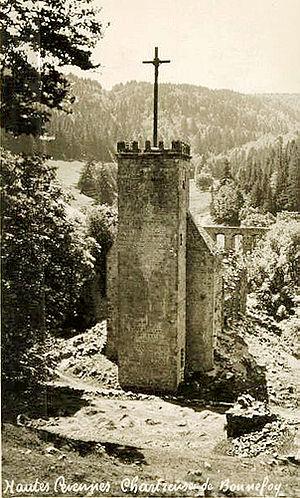
Tour de l'église surmontée de sa croix de bronze
La chartreuse de Bonnefoy, appelée aussi Notre-Dame de Bonnefoy, est un couvent du XIIᵉ siècle fondé dans le Haut Vivarais à proximité du mont Mézenc. Située à 1 310 mètres d'altitude, cette chartreuse, la plus haute de France, fut en butte aux destructions de la guerre de Cent Ans et des guerres de religion, puis à un incendie au XVIIIᵉ siècle. Ces avatars joints à un climat très rude contraignirent les chartreux à délaisser progressivement leur établissement pour s'installer à Brives-Charensac jusqu'à la Révolution française. Inoccupée et vendue comme bien national, la chartreuse fut démantelée à partir de 1840. Le seul vestige important encore intact est la maison du prieur avec la porte d'entrée de la chartreuse et la tour-clocher de l'église. Elle est actuellement en cours de restauration.